Monarch Airlines

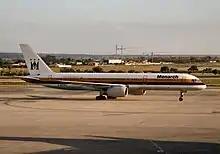
Boeing 757-200 in the old livery, Alicante Airport, Spain

During 1971, Monarch entered the jet age, having completed arrangements for the acquisition of an initial batch of three Boeing 720B jetliners to its fleet. The airline's first commercial jet service took to the air on 13 December 1971. Co-founder Bob Hodgson later praised the low noise levels of the Boeing 720, favourably referring to them as being "whispering giants". The introduction of the company's first jet aircraft type also coincided with the adoption of a revised livery.